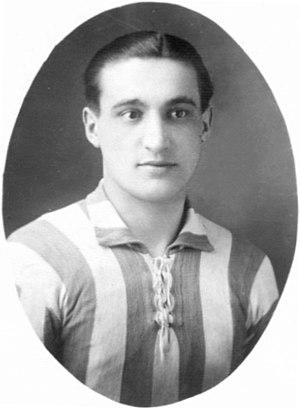
Ștefan Dobay est un footballeur roumain d'origine hongroise né István Dobay le 26 septembre 1909 à Újszentes et mort le 7 avril 1994 à Târgu Mureș.